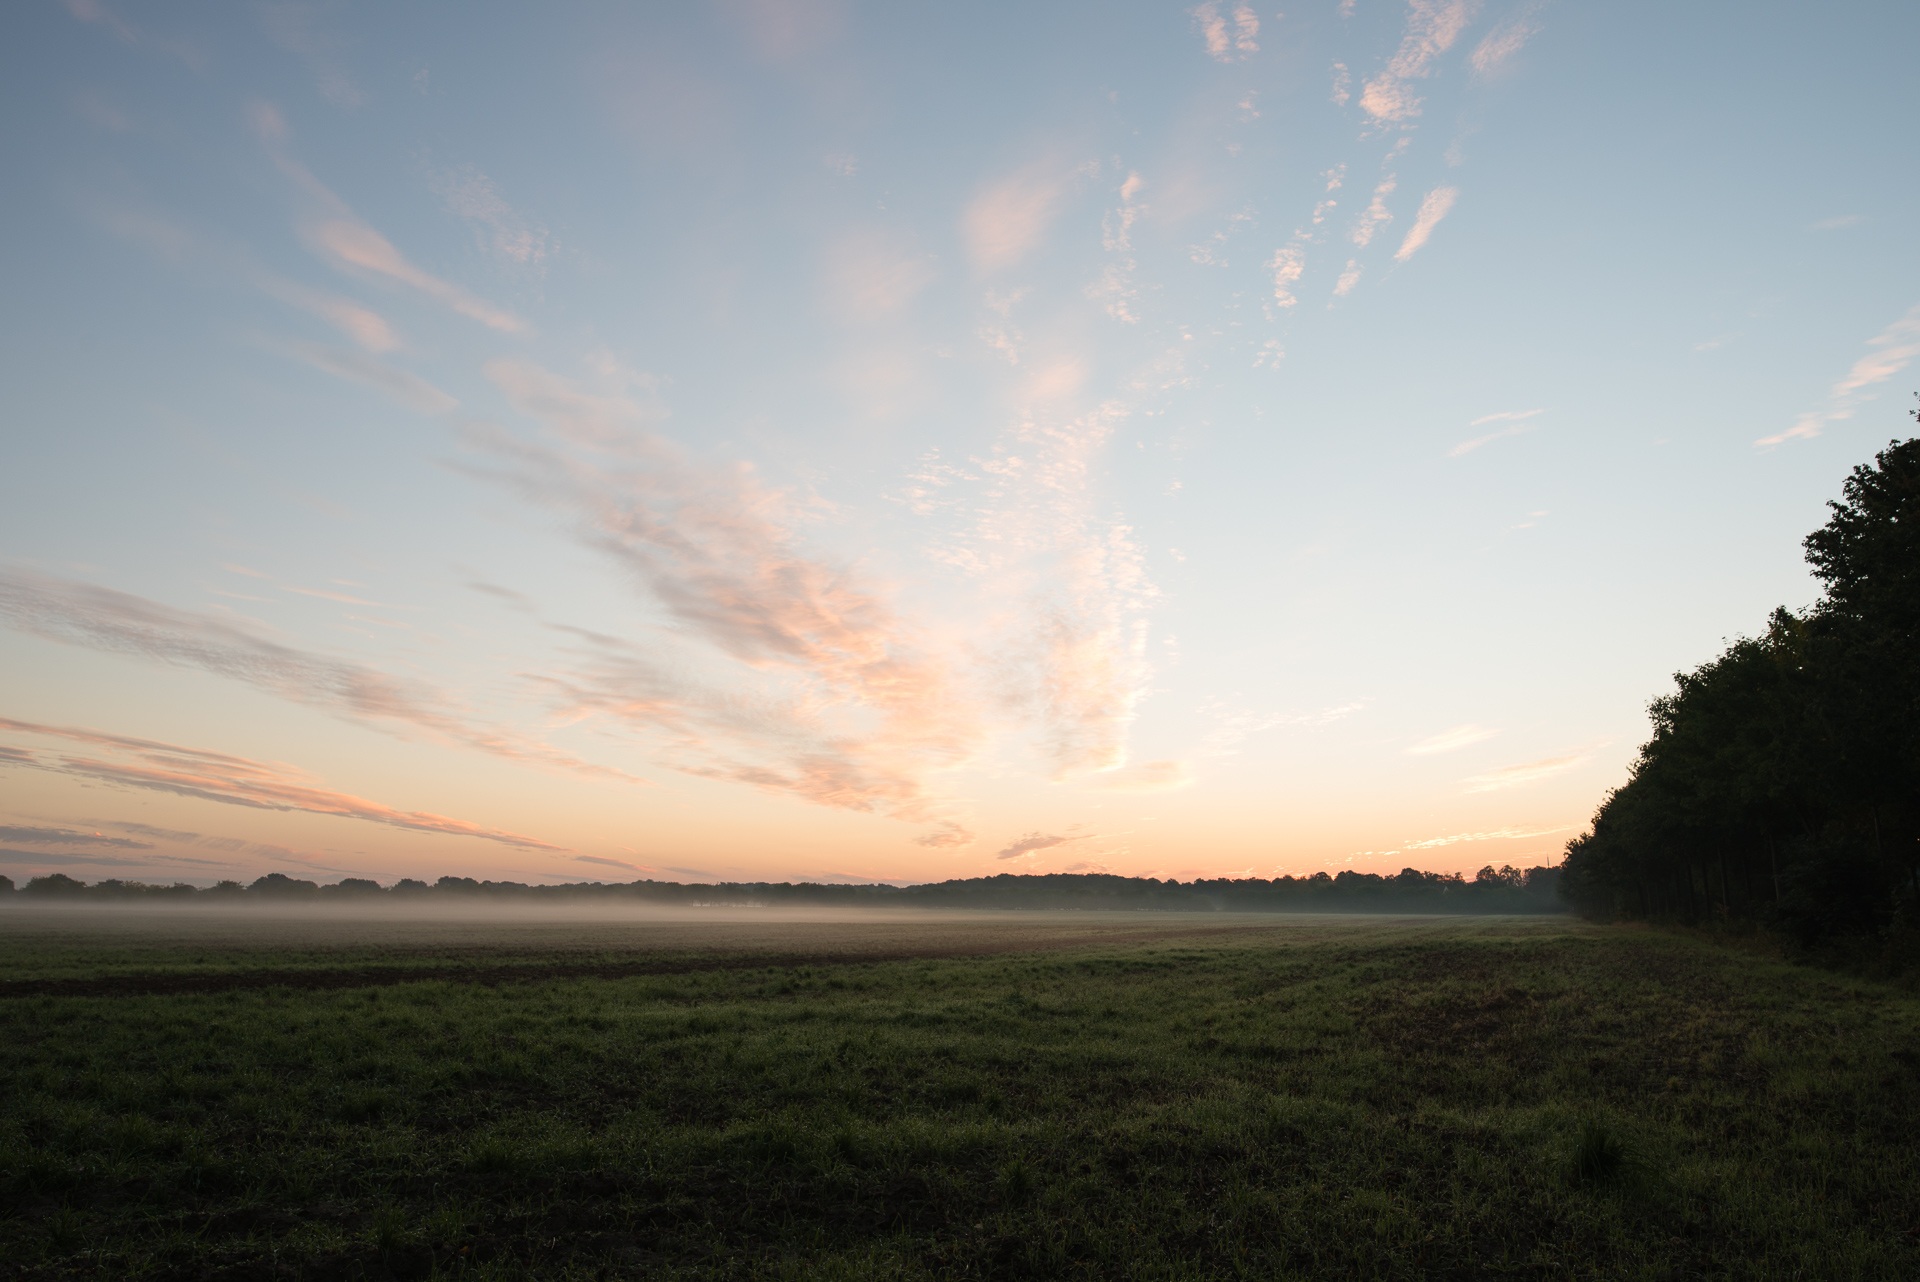
landscape, tree, nature, grass, horizon, cloud, sky, sun, fog, sunrise, sunset, field, prairie, sunlight, morning, hill, dawn, atmosphere, dusk, evening, haze, plain, grassland, rural area, meteorological phenomenon, atmospheric phenomenon